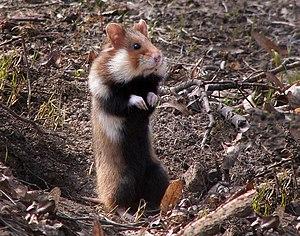
Les hamsters sont de petits rongeurs de la famille des Cricetidae qui forment la sous-famille des Cricetinae. Il en existe plusieurs espèces, réparties dans différents genres. Quelques espèces sont élevées en captivité comme animal de compagnie, pour l'expérimentation animale ou pour leur fourrure. Le premier fut le hamster doré qui existe à présent en de multiples variétés colorées et, plus récemment, des espèces naines comme le hamster de Roborovski, le hamster russe, le hamster de Campbell et le hamster de Chine.
Le Hamster d'Europe est une petite espèce de rongeurs de silhouette massive et d'aspect robuste, qui se rencontre en Europe et en Asie. C'est le plus grand des hamsters et la seule espèce contemporaine du genre Cricetus. C'est aussi le seul hamster qui vit à l'état sauvage en Europe occidentale même si, malgré des mesures de protection et de réintroduction, cette espèce compte en 2009 parmi les « mammifères les plus menacés d'Europe » selon la Commission européenne. On l'y rencontre encore notamment dans l'est de la France, en Alsace, ainsi qu'en Belgique, où il est au bord de l'extinction en raison de la destruction de son habitat par l'agriculture intensive et l'urbanisation. Si l'espèce était assez abondante en Europe de l'Est et en Asie il y a encore quelques années, elle a disparu des trois quarts de son territoire et son taux de reproduction est aujourd'hui en chute libre. Le Hamster d'Europe vient de passer en danger critique, selon l'Union internationale pour la conservation de la nature.
La Zone prioritaire pour la biodiversité est un nouveau zonage de protection de la nature, mis en place en France le 15 février 2017.
Cricetus est un genre de rongeurs myomorphes de la famille des Cricetidae, seul représentant de la tribu des Cricetini. Il ne comprend qu'une seule espèce actuelle : le Grand Hamster.